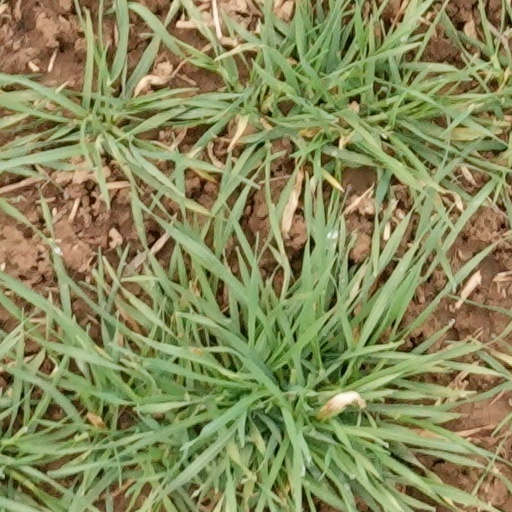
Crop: wheat